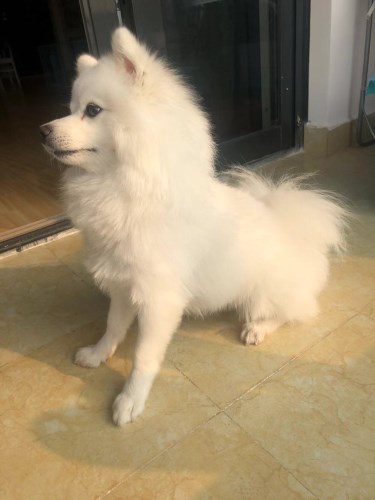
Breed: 1936-n000005-Pomeranian